Wall Street Week

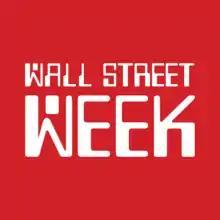
Logo for the SkyBridge Media revival of the iconic investment news program. It included the MICR font of the original with new styling and color, but scrapped the stylized "$" for the "S" in "Wall Street Week"

In May 2014, SkyBridge Capital acquired licensing rights to "Wall Street Week", creating a new entity, SkyBridge Media, for the purpose of re-launching the show.